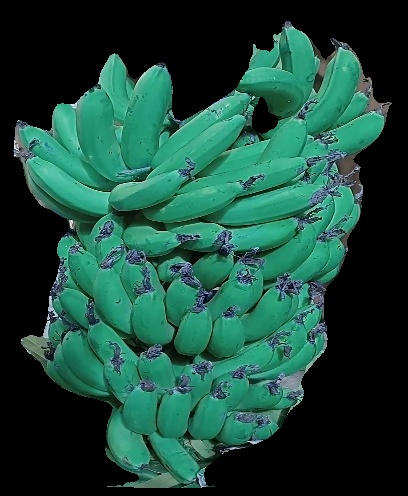
Variety: pachbale
Grade: grade3